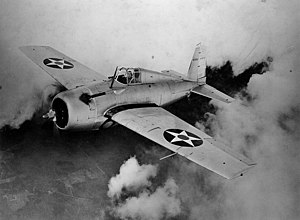
Grumman F4F Wildcat / Design og udvikling
XF4F-3 i 1939
Grumman F4F Wildcat var et amerikansk hangarskibsbaseret jagerfly, som gjorde tjeneste i såvel United States Navy og det britiske Royal Navy fra 1940. Flyet blev først anvendt i kamp af briterne i Europa, og Wildcat var det eneste effektive jagerfly, som var til rådighed for den amerikanske flåde og marinekorps i Stillehavet i begyndelsen af 2. verdenskrig i 1941 og 1942. Med en topfart på 509 km/t blev Wildcat overgået af den hurtigere og mere manøvredygtige 530 km/t hurtige Mitsubishi A6M Zero, men den var robust og med taktikker såsom Thach fletningen opnåede den en den sejrsrate på 5,9:1 i 1942 og på 6,9:1 i hele krigen. Flyet blev fremstillet af producenten Grumman.